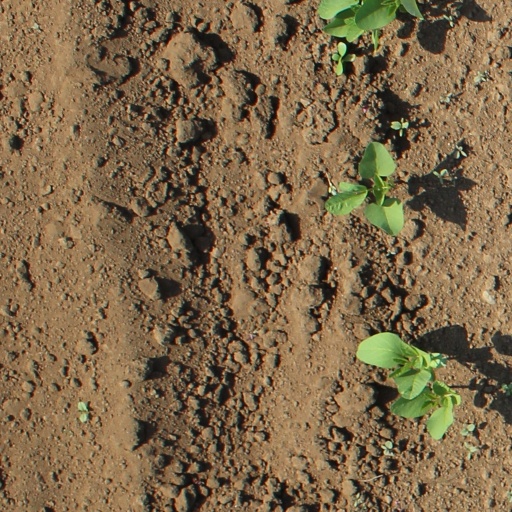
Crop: soybean